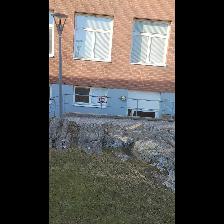
Label: NonHuman